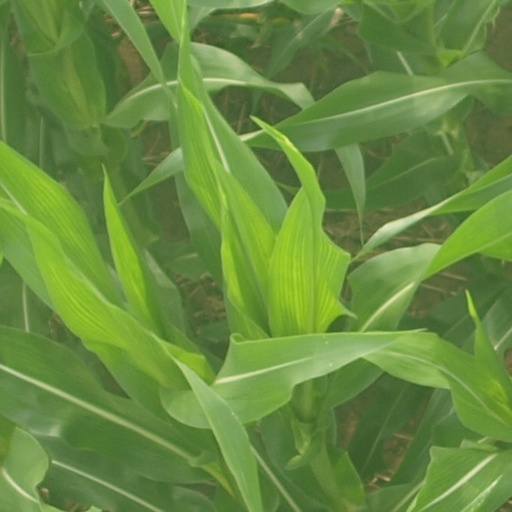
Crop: maize; corn